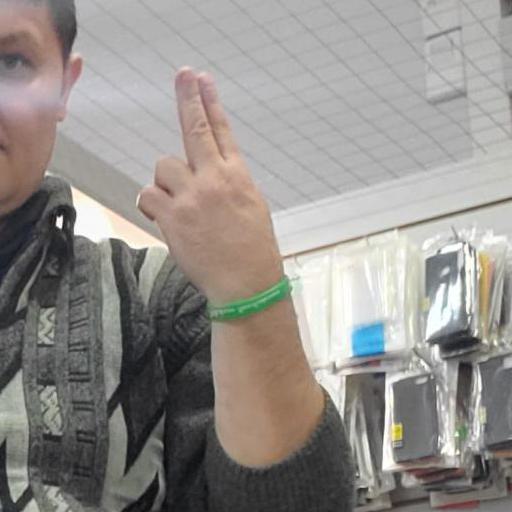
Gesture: two_up_inverted